Rheinhessen (wine region)

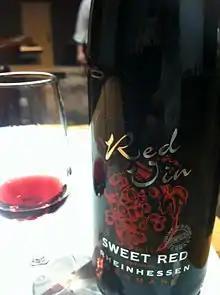
A sweet red wine made from Dornfelder produced in the Rheinhessen.

On the 26,758 hectares of Rheinhessen's vineyards as of 2018, white grape varieties account for 71%. After a period of increasing plantations of red grape varieties the balance between red and white varieties has been more stable in the last few years. Müller-Thurgau (usually labelled Rivaner when vinified dry), the prime ingredient in Liebfraumilch, is no longer the most grown with 15.6% of the area, has decreased significantly. Riesling, currently at 17.7%, has been increasing in the last few years. Among the red varieties, Dornfelder is the most planted at 12.6%, and it was Rheinhessen's second-most planted variety for a few years before being overtaken by Riesling in 2008. Silvaner at 8.1% is also widely planted, although it also has decreased significantly. Although in decline, Scheurebe at 2.8% has a special connection to the region since Georg Scheu bred it at the Alzey Research Institute in the region.